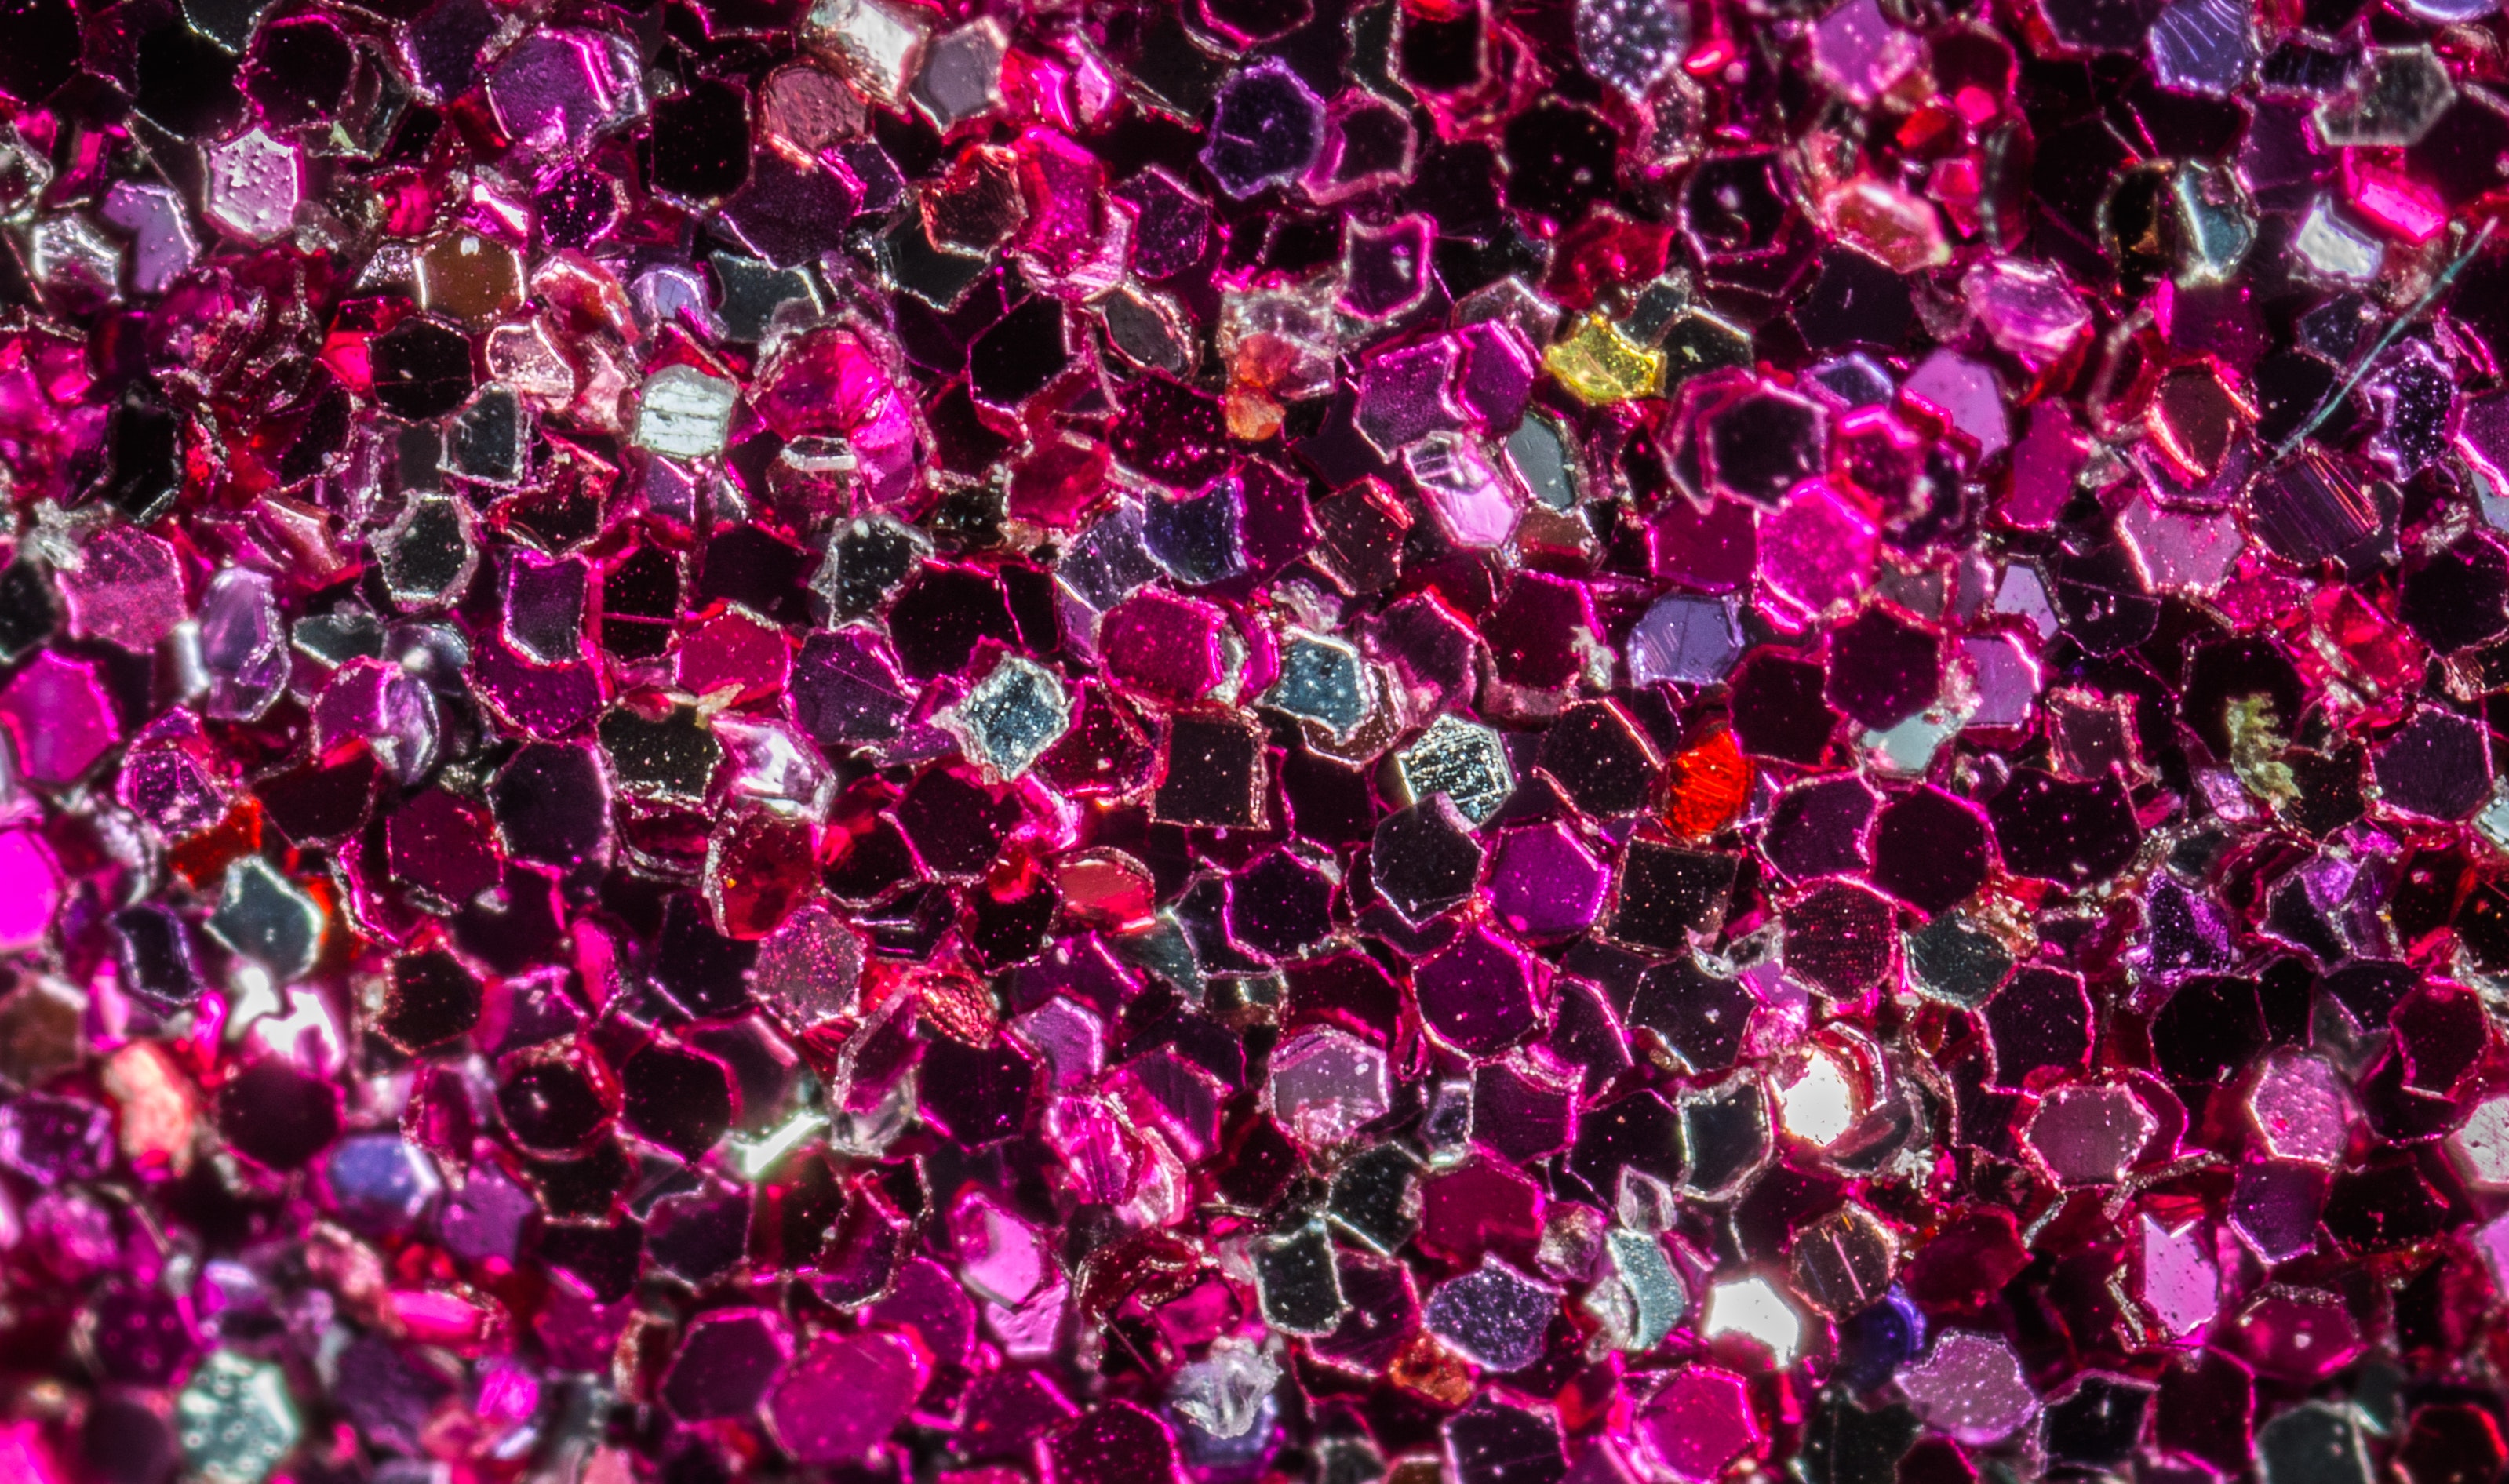
pink, purple, magenta, flower, petal, pattern, plant, festival